Mannheim-Handelshafen station

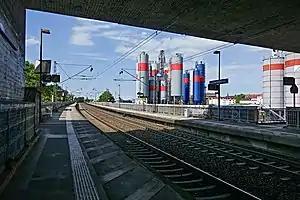
2019

Mannheim-Handelshafen station is a railway station in the municipality of Mannheim, located in Baden-Württemberg, Germany.